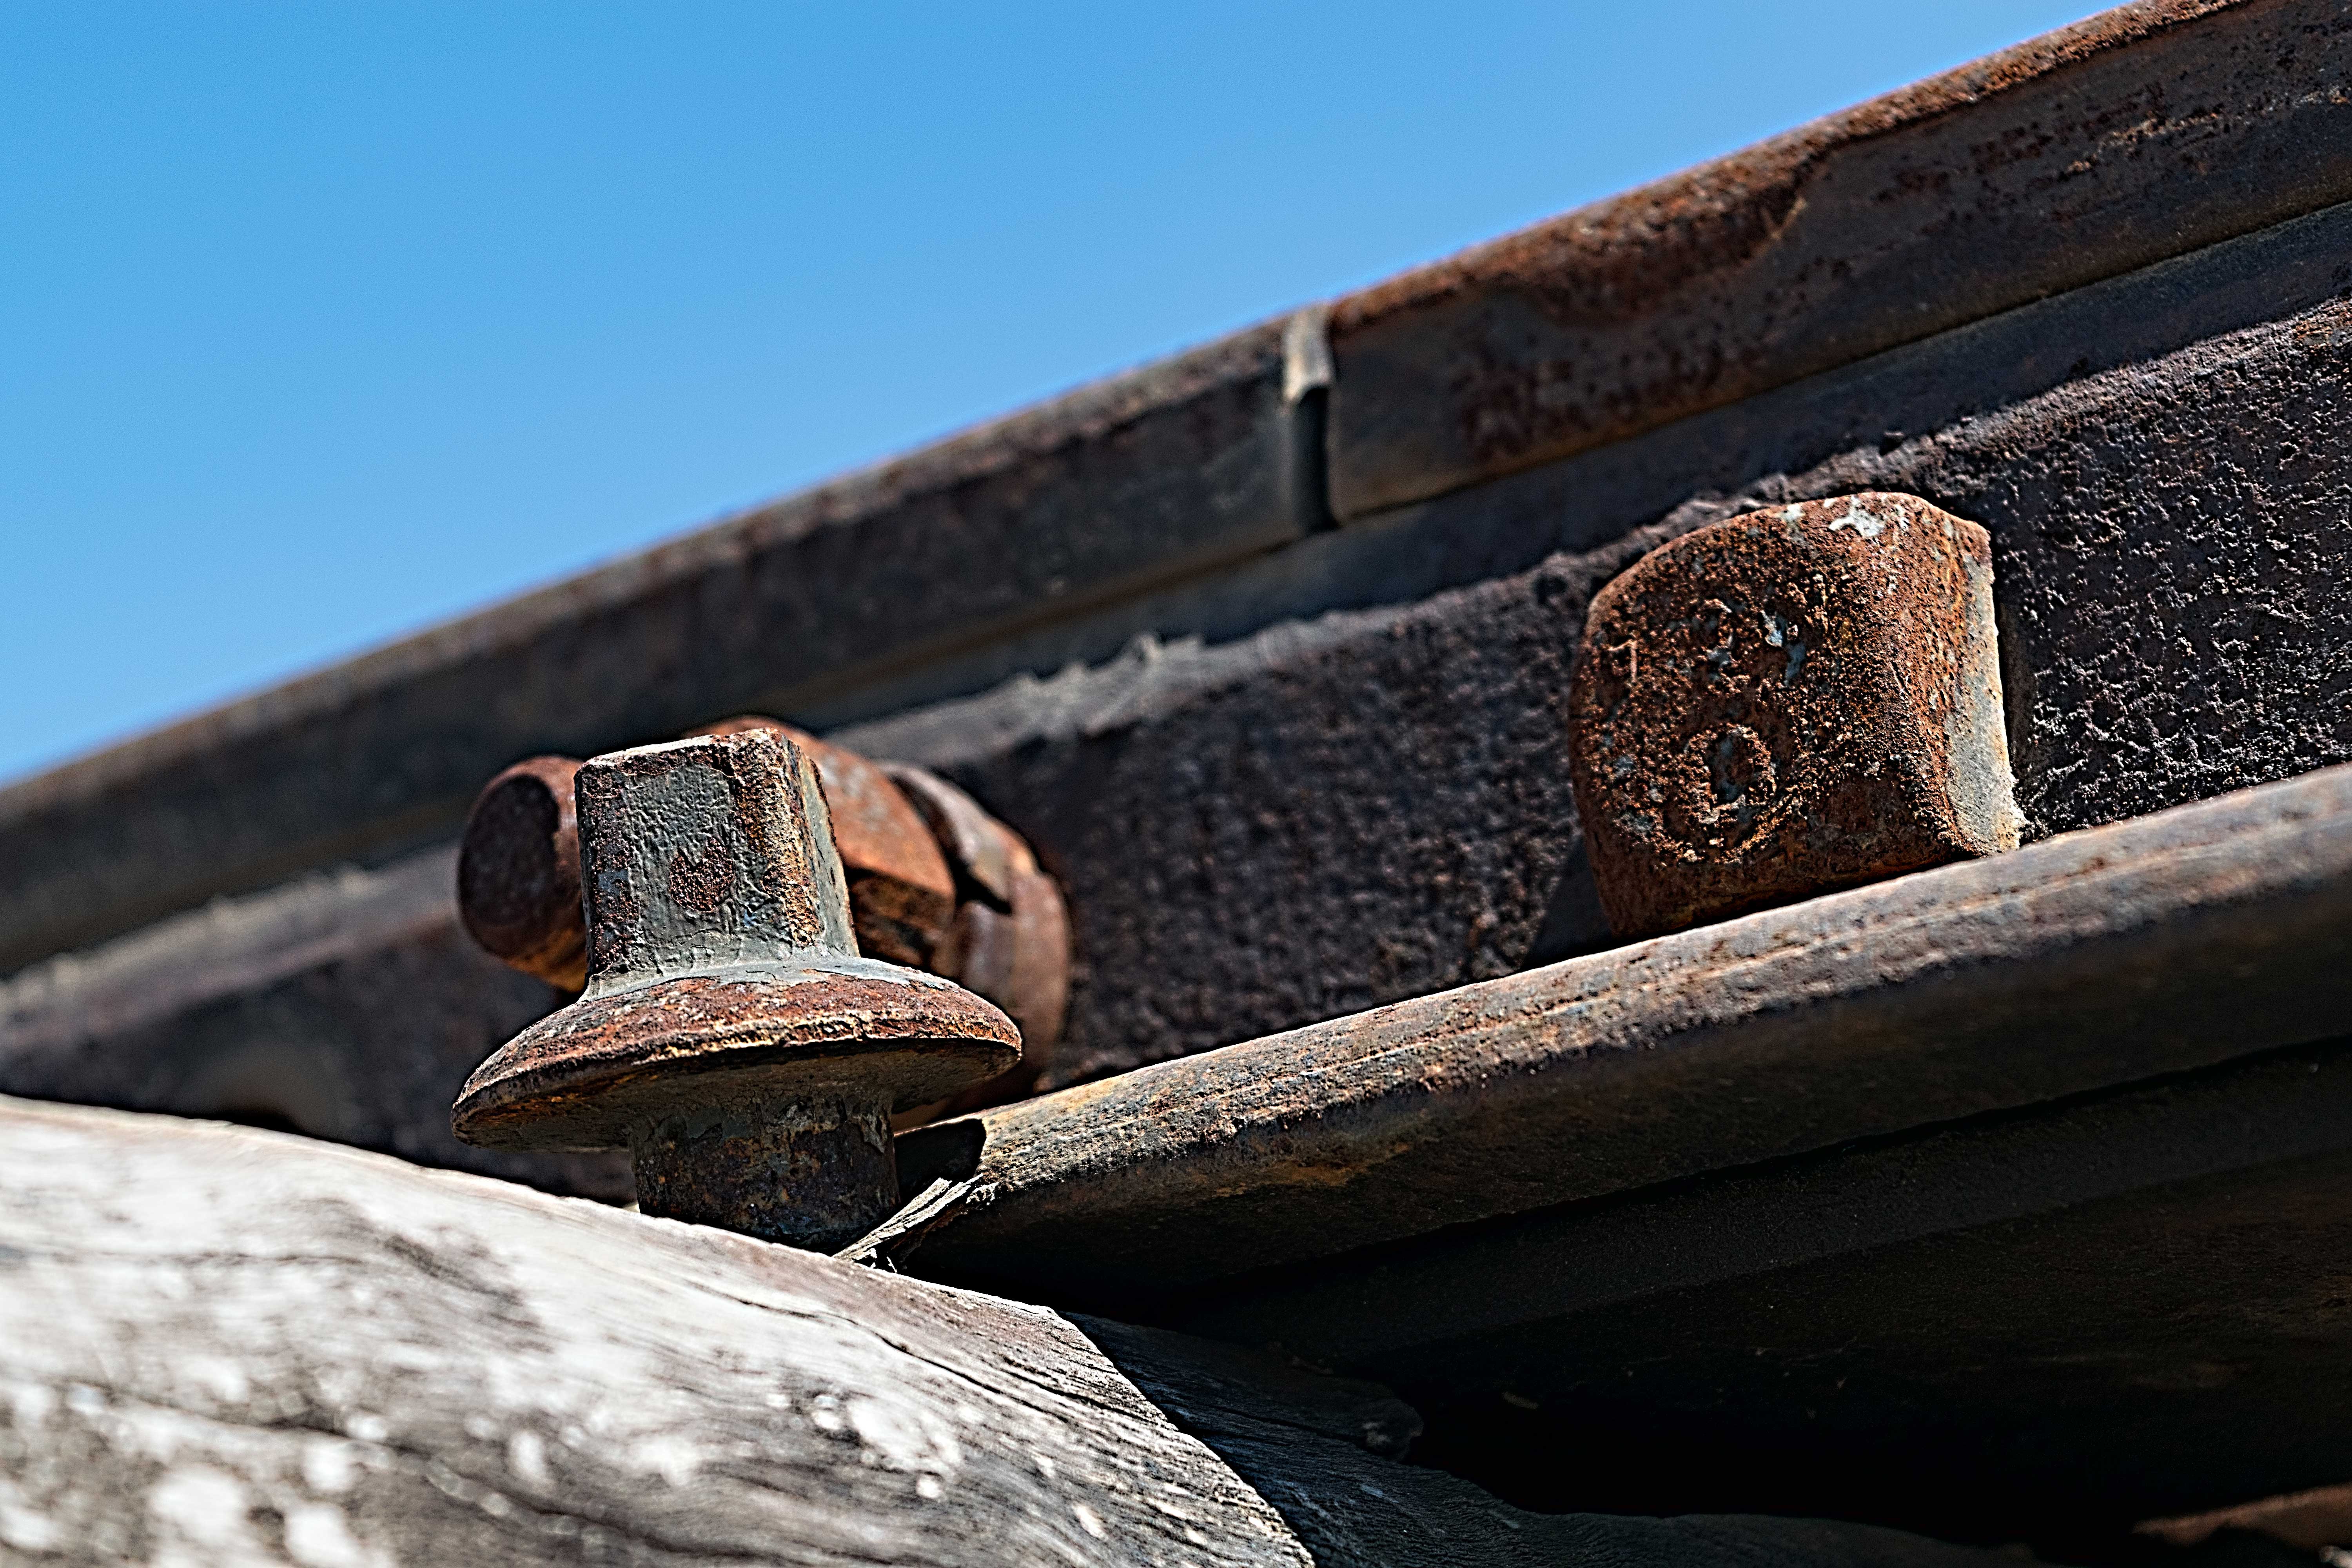
natural, rust, wood, iron, metal, roof, rock